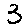
Label: 3